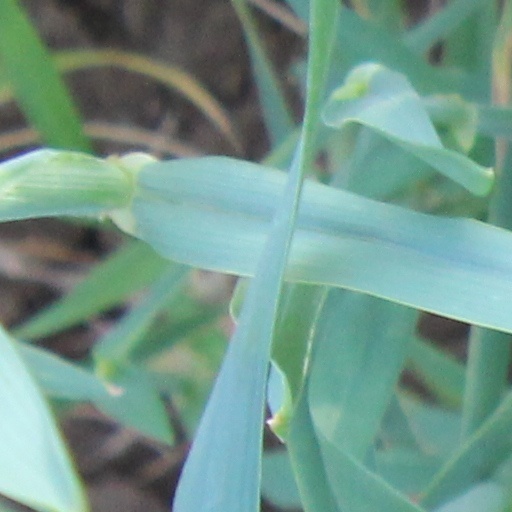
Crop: wheat